B Persei

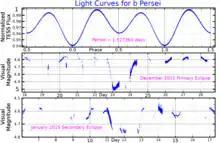
Light curves for b Persei. The top panel, plotted from "TESS" data, shows the variability of the inner binary pair. The lower panels, plotted from AAVSO data, show two eclipses.

b Persei (also known as HD 26961) is a spectroscopic triple star in the constellation Perseus. Its apparent magnitude is 4.60, making it visible to the naked eye. It is about 320 light years away.